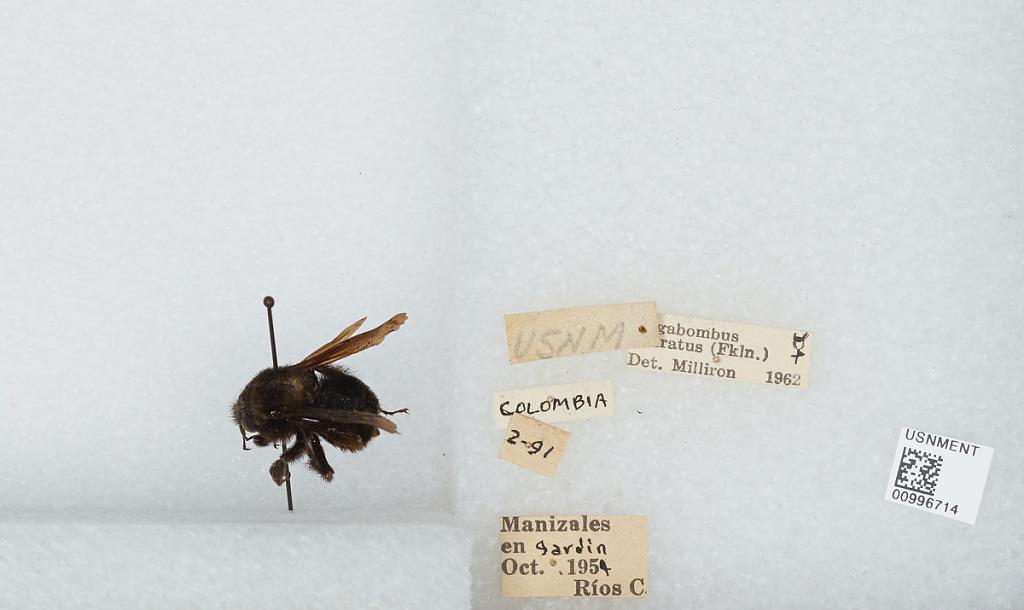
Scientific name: Bombus (Fervidobombus) atratus Franklin
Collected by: C. Riley
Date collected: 1954-10-1
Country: Colombia
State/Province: Caldas
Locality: Manizales
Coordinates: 5.06297, -75.5029
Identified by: Milliron